Kali Bein

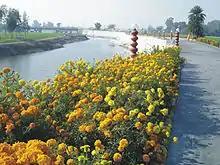
Kali Bein river

Kali Bein is a rivulet in Punjab, India that flows into the confluence of the rivers Beas and Satluj at Harike. Guru Nanak attained enlightenment after taking a bath in the Kali Bein, and despite its religious history in Sikhism, the rivulet is not considered holy by the Sikhs in Punjab, as no bodies of water are considered holy in Sikhism aside from the Sikh Sarovars (pools of water within gurdwaras) of Gurdwaras (Sikh Temples). In the wake of the Green Revolution and the rise of chemical pesticides, the Kali Bein became progressively polluted until it was cleaned and rejuvenated in a mass action led by Sant Balbir Singh Seechewal in the 2000s.